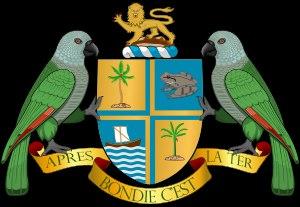
Le blason de la Dominique fut approuvé le 21 juillet 1961.